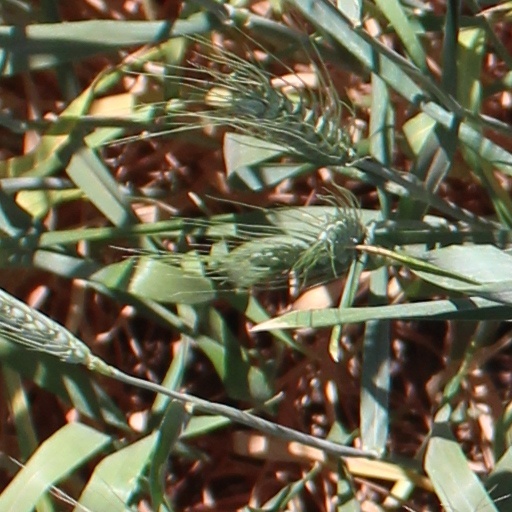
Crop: wheat